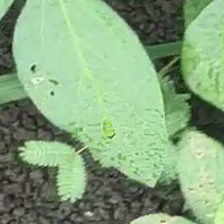
Weed species: Dwarf_cassia_(Chamaecrista pumila)